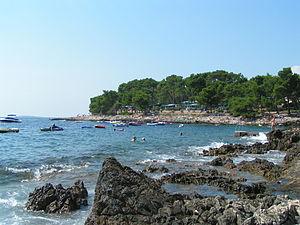
Lošinj est une île croate située dans le nord de la mer Adriatique, dans la baie de Kvarner. Elle est située non loin de la ville de Rijeka dans le comitat de Primorje-Gorski Kotar.